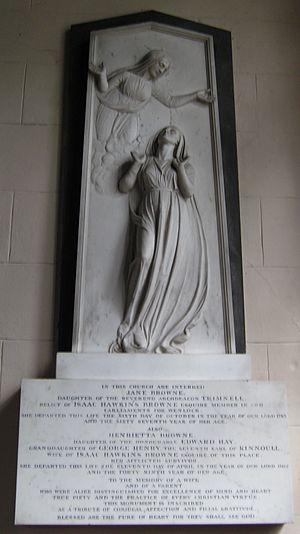
Le néo-classicisme est à la fois un mouvement artistique, et une période stylistique qui émerge vers 1750 dans l'Europe des Lumières, contemporain et consécutif de la vogue du Grand Tour. Son apogée se situe vers 1780 jusqu'à 1800 et le déclin de son influence s'amorce vers 1810 avec la concurrence du romantisme. Le mouvement, né à Rome au moment où l'on redécouvre Pompéi et Herculanum, se diffuse en Europe et aux États-Unis par l'intermédiaire des écrits de théoriciens dont le principal représentant est l'archéologue et historien d'art Johann Joachim Winckelmann. Celui-ci préconise un retour à la « vertu », à la simplicité et au goût de l'épure de l'antique après le baroque et surtout ce que les promoteurs du retour à l'antique considèrent comme les excès foisonnants et frivoles du rococo de la période précédente. Cette expression nouvelle d'un style ancien souhaite rallier tous les arts à ce qu'on appela alors « le vrai style ».